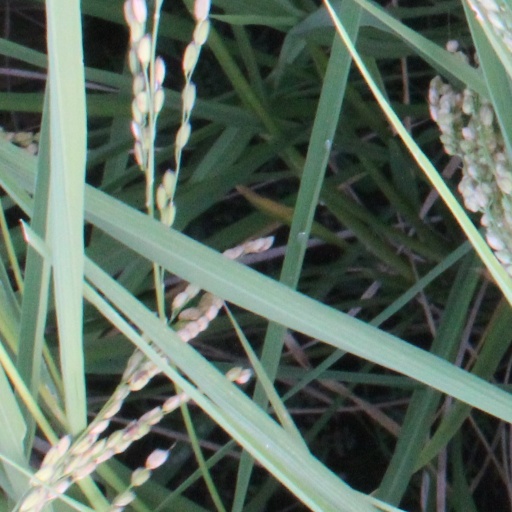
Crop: rice